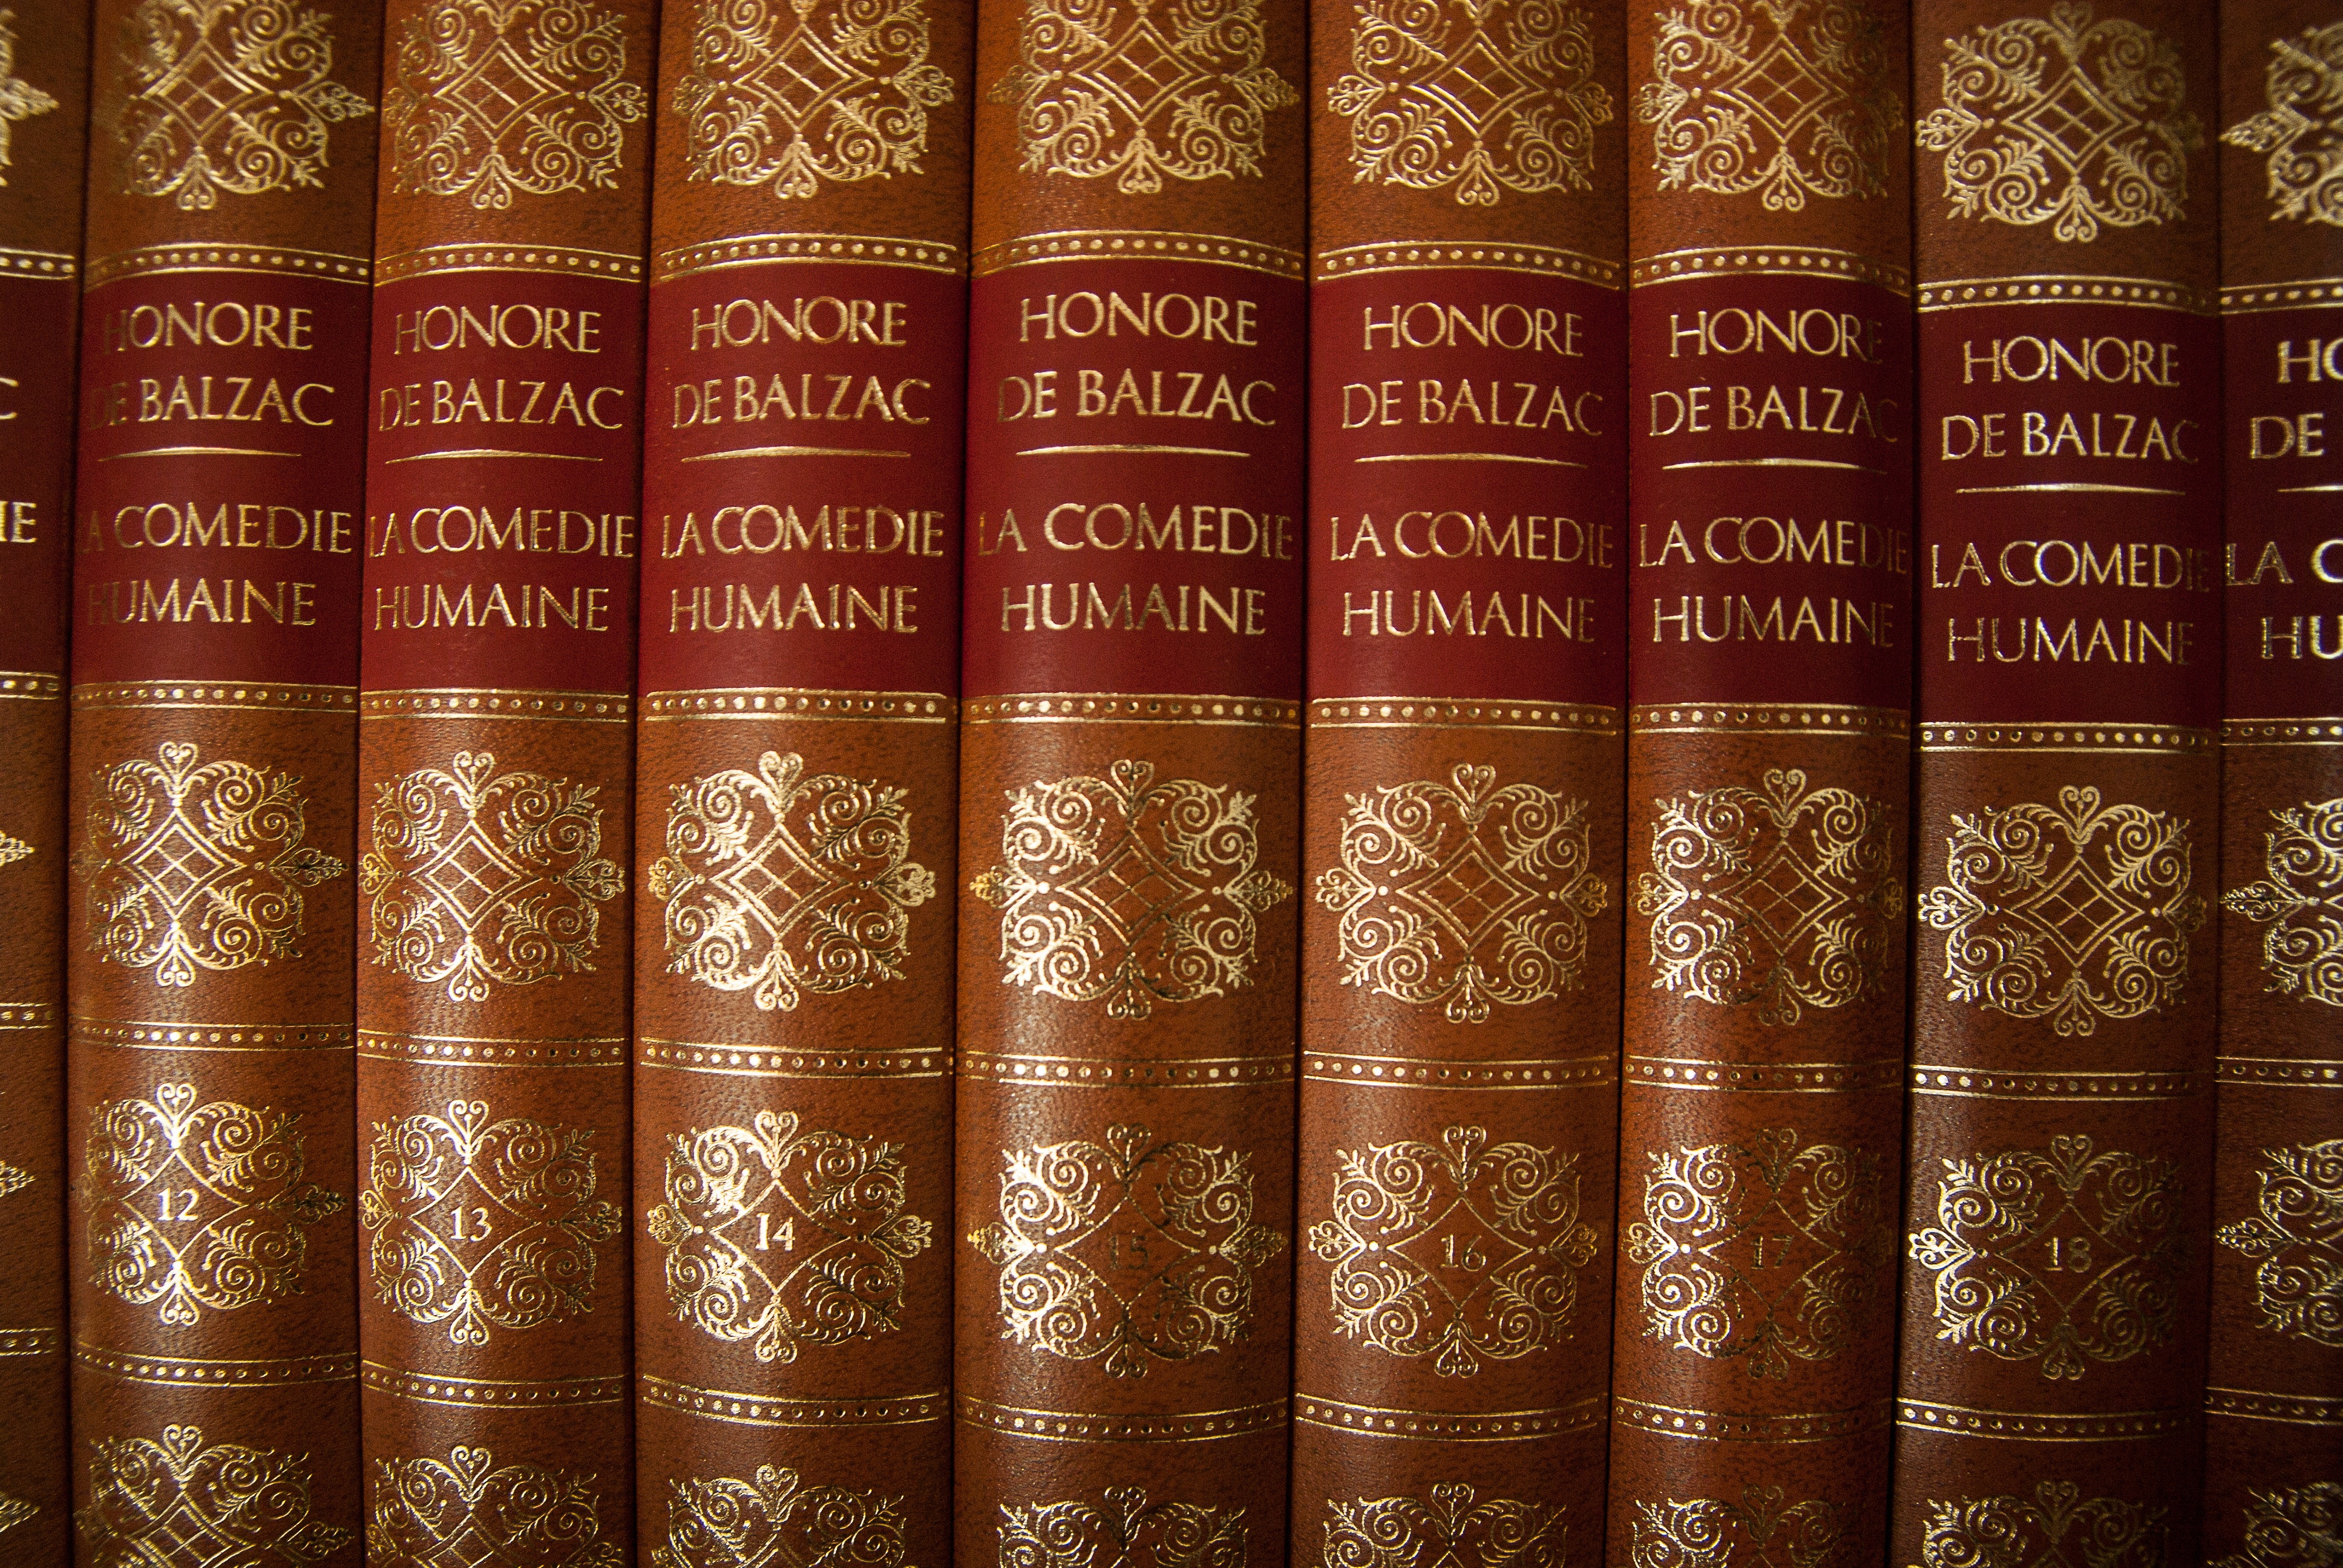
wood, texture, pattern, collection, brown, curtain, writer, interior design, font, literature, library, design, books, text, window covering, window treatment